2024 PDC World Darts Championship

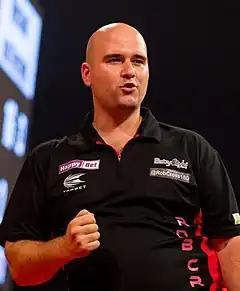
Former champion Rob Cross reached the World Championship semi-final for the second time in his career.

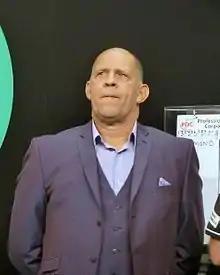
Russ Bray refereed the final of his 28th and final World Championship.

The tournament began on 15 December, with defending champion Michael Smith avoiding a shock on the opening night at the hands of Dutch qualifier Kevin Doets, winning 3–2. James Wade was the first seeded player eliminated from the tournament, losing 3–2 to Canadian Matt Campbell. Fourth seed and former two-time champion Peter Wright suffered a 3–0 defeat to Jim Williams, who had whitewashed Guyanan Norman Madhoo in his opening match.